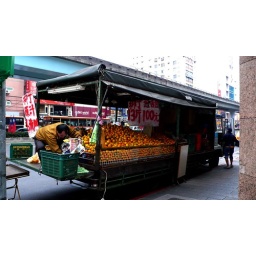
oranges in truck